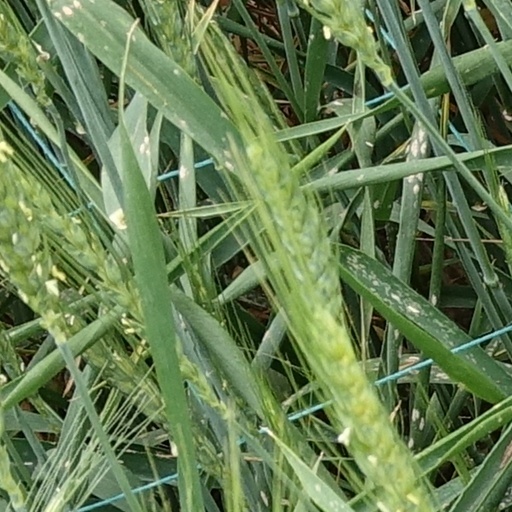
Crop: wheat